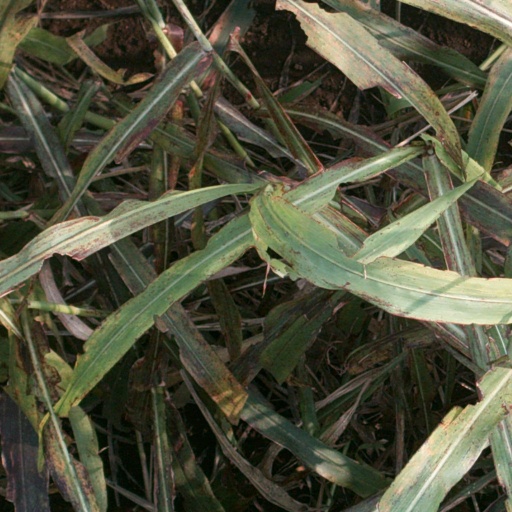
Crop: sorghum